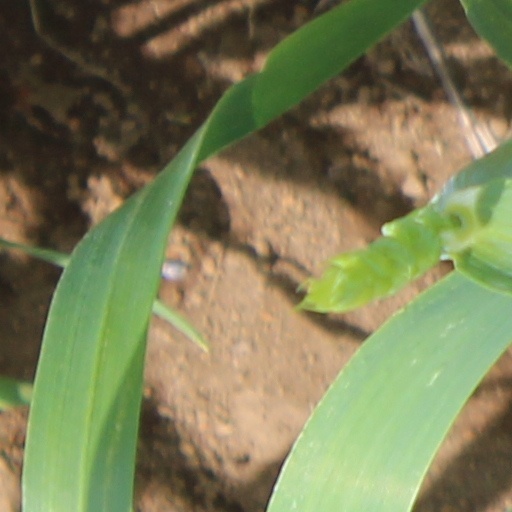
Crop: wheat